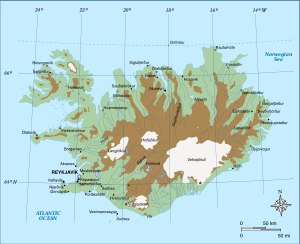
Det islandske højland
     Det islandske højland
Det islandske højland dækker det meste af de indre områder af Island. Det ligger stort set i en højde over 400-500 meter og er stort set ikke beboet. Området får ganske lidt regn eller sne og nedbøren bliver ikke længe på bakken. Området er derfor hovedsagelig en ørken med grå, sort eller brun jord, lava og vulkansk aske. Et par oaselignende områder, som Herðubreiðarlindir nær Askja ligger nær elverne.